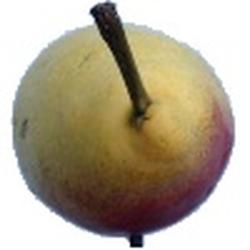
Label: Pear